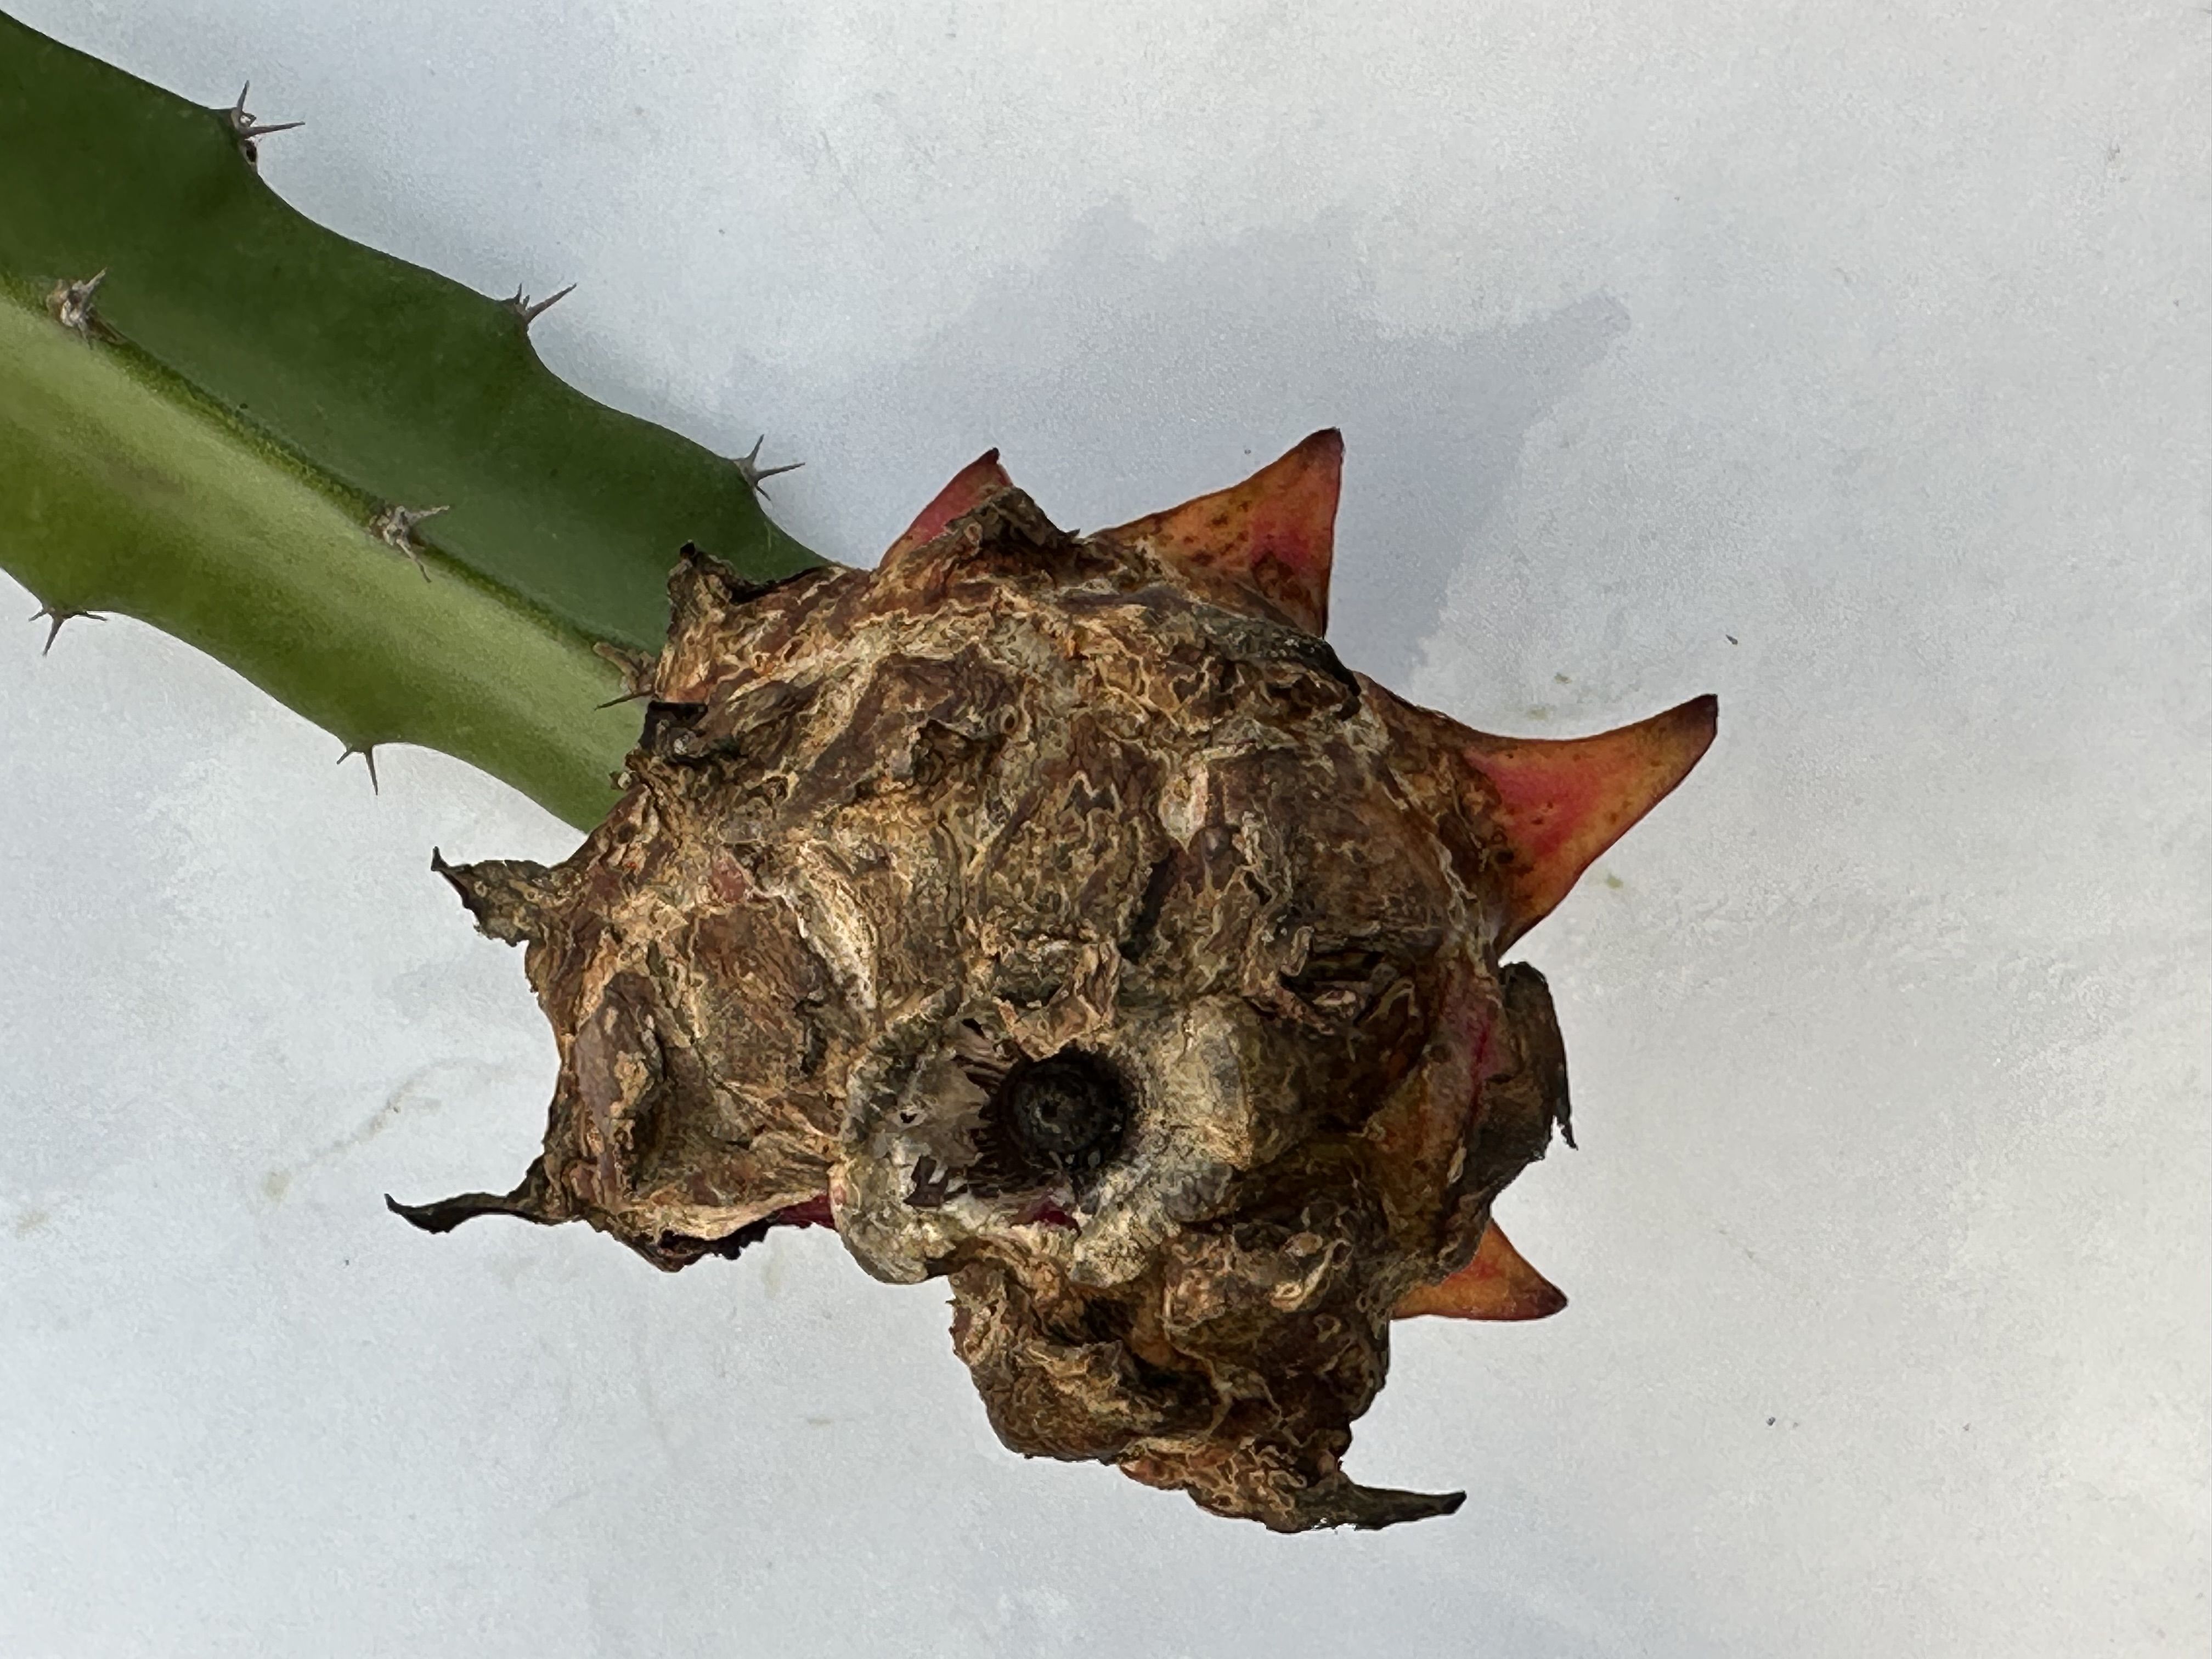
Label: Bad fruit